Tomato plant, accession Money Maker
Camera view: horizontal (90 deg, fisheye); turntable rotation: 60 degrees
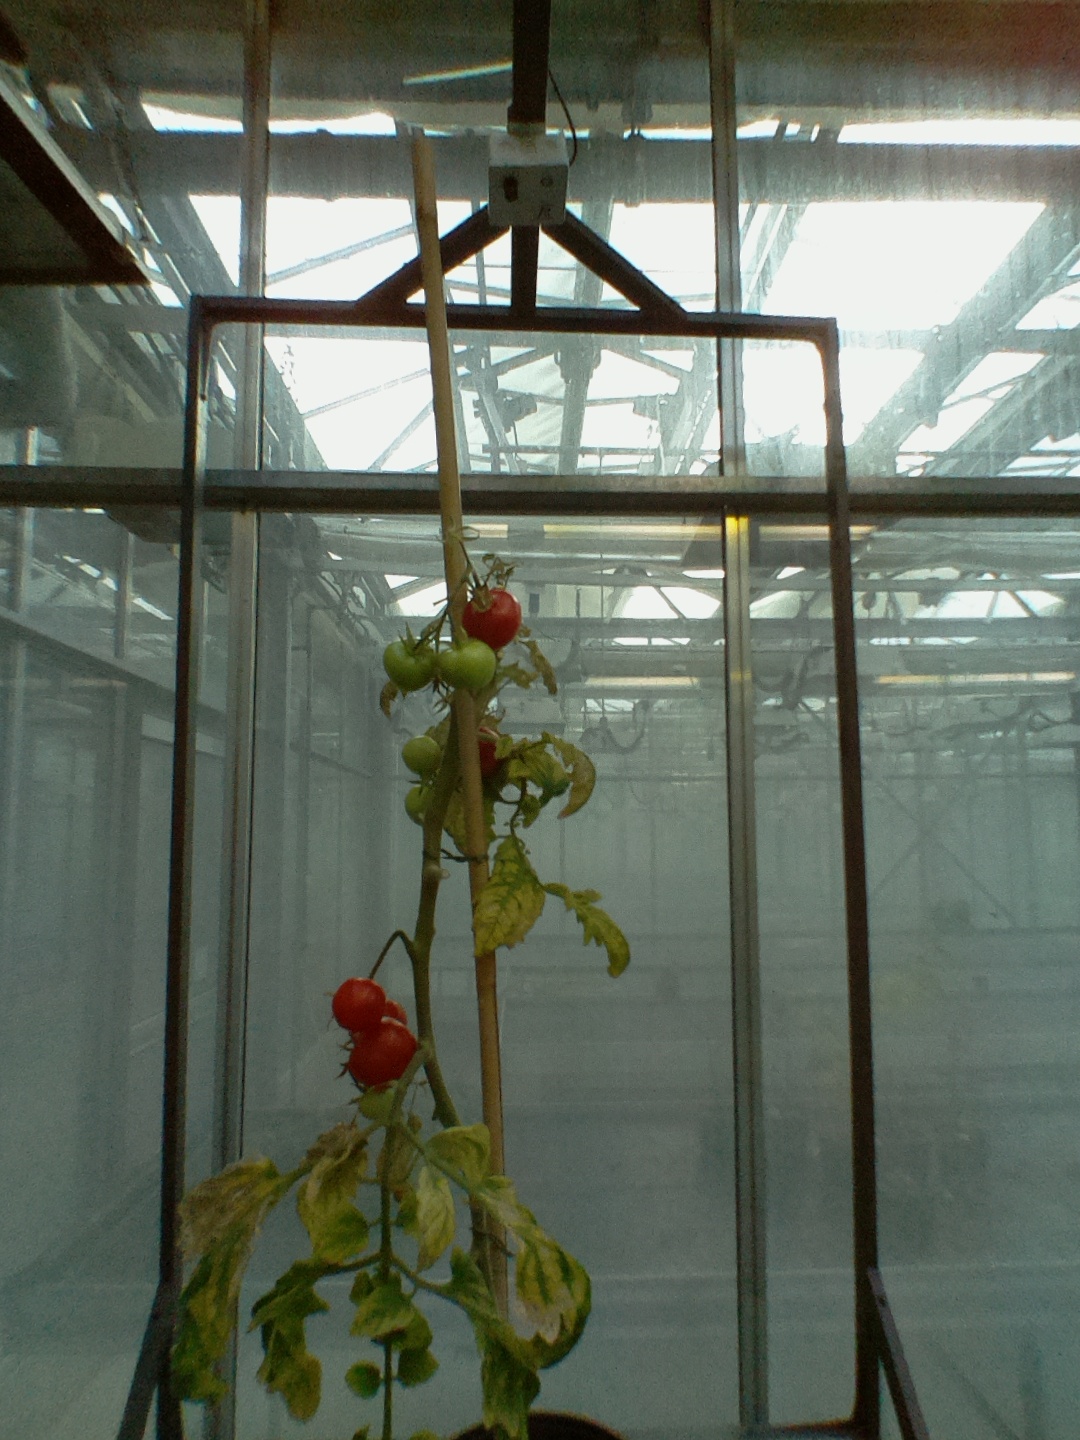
BBCH growth stage 86: 60%-70% of fruits show typical fully ripe color